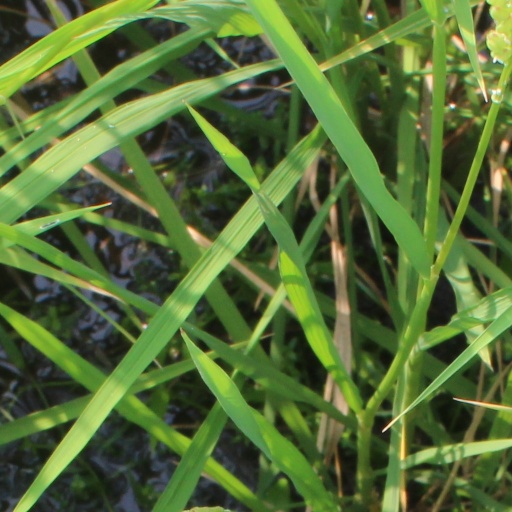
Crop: rice